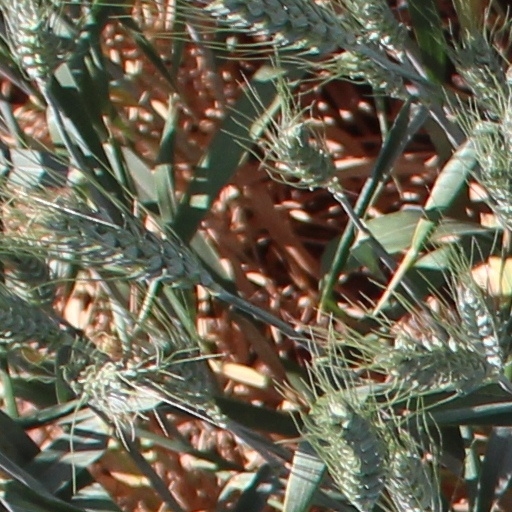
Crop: wheat